Lompoc, California

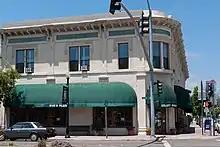
The Lilley Building in downtown Lompoc, built in 1875.

Lompoc is served by the Lompoc Unified School District.